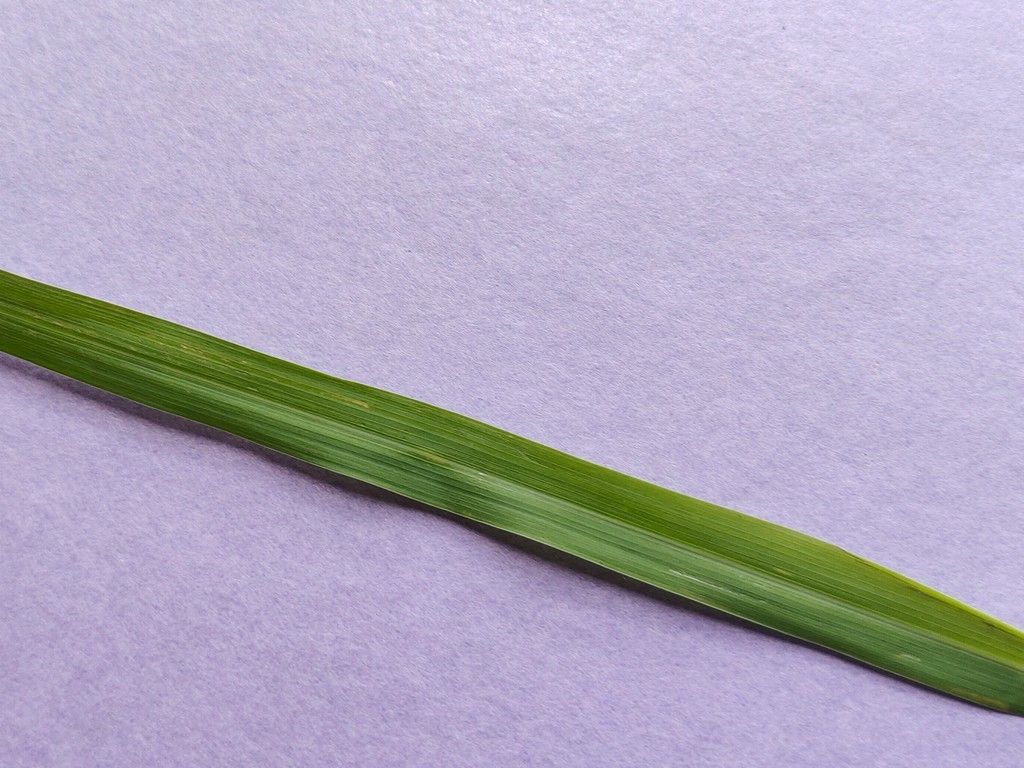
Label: Healthy